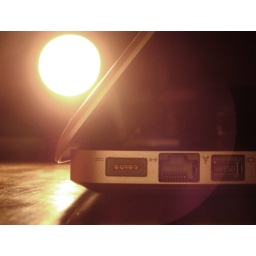
3/365 A girl in a field with sun above her shoulders